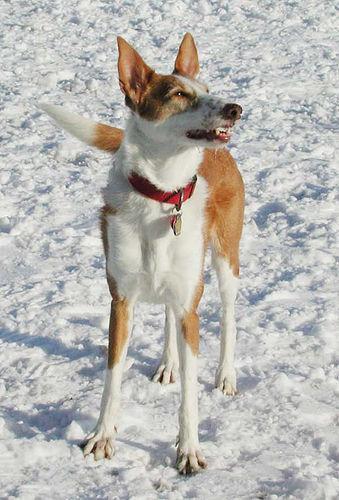
Ibizan_hound